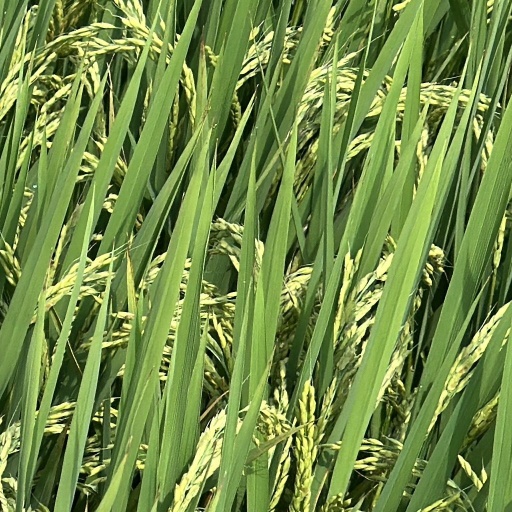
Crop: rice